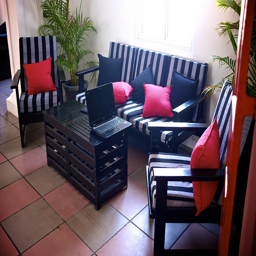
A very nice living room with some very pretty furniture.
A living room filled with furniture and a laptop computer.
A living room with striped upholstered sofa and chairs.
Black and white outdoor furniture is shown on display.
A living room with simple black wooden furniture with black-and-white striped upholstery.